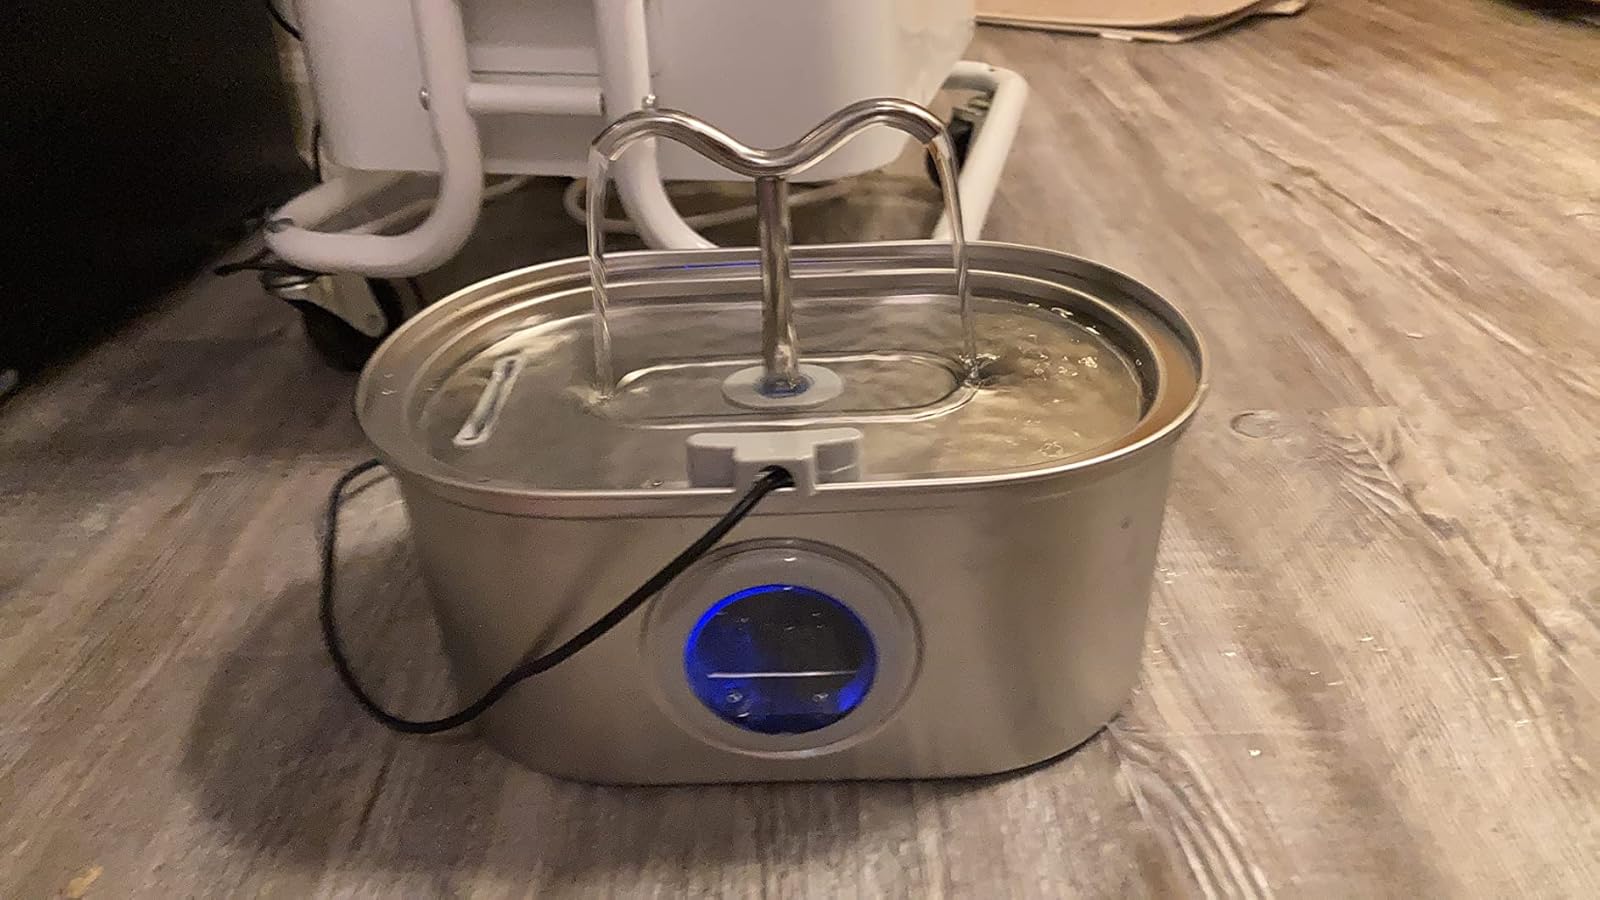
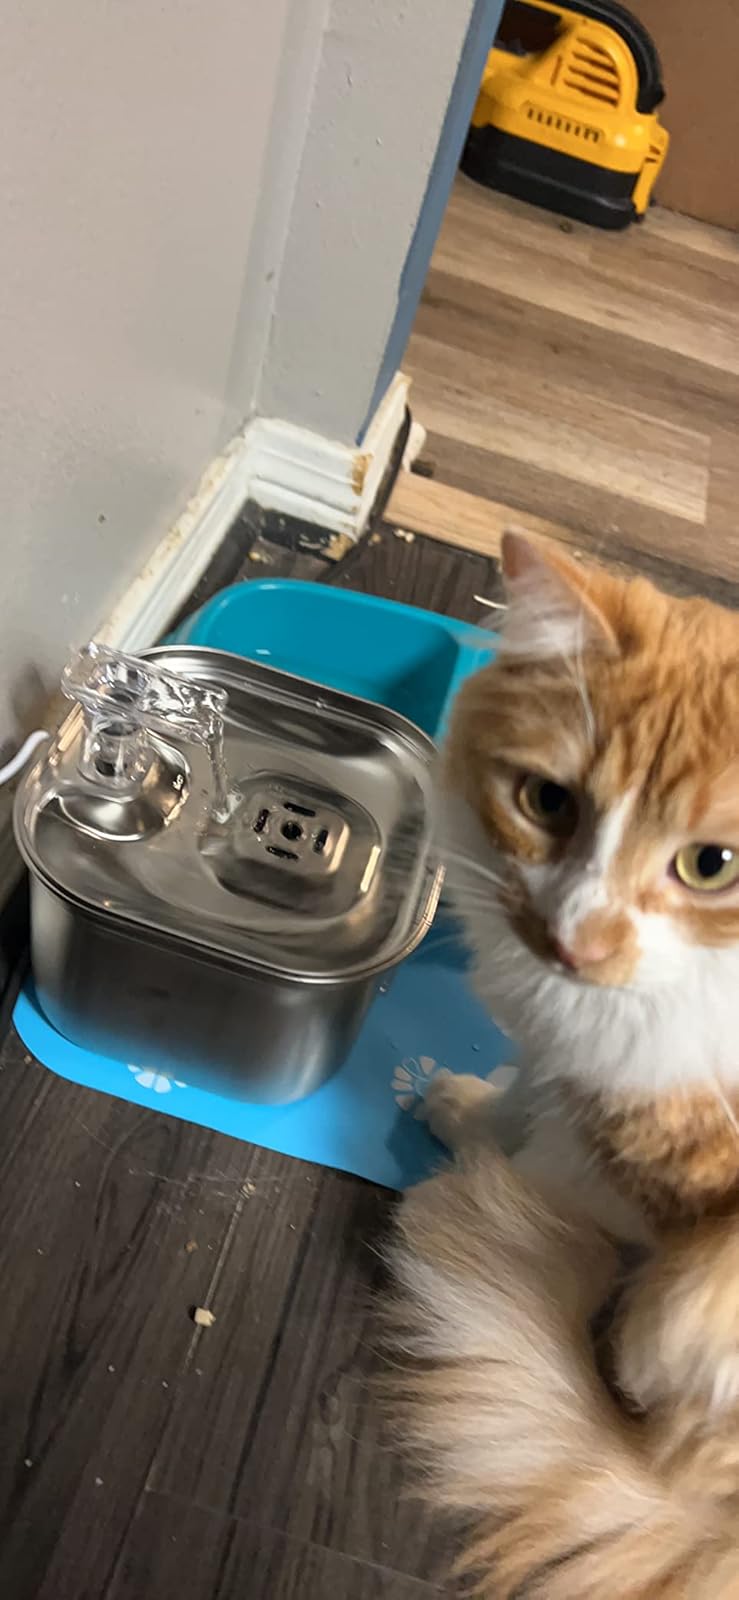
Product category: items_bowl
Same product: no